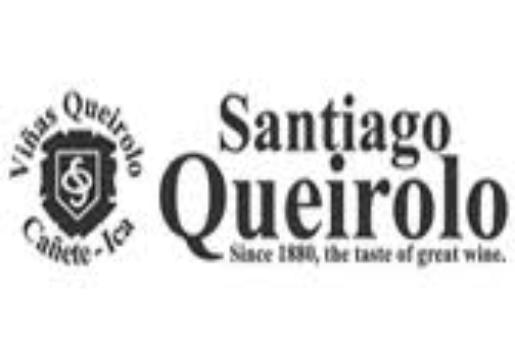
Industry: Food